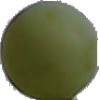
Label: Grape White 4